Joinery

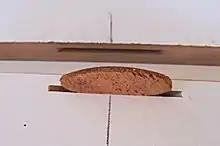
A traditional biscuit in front of the slot cut to receive it

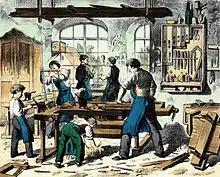
Illustration of an 1880s joiner's shop in Germany

All reinforcements using wood as the introduced spanning material make use of the item's cellulose fibers to resist breakage. Biscuits or dominos may provide only slight strength improvement while still forming a strong alignment guide for the joint's pieces.